Fred Hetzel

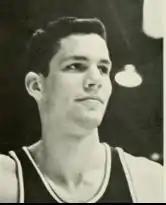
Hetzel as a sophomore at Davidson

Fred B. Hetzel (born July 21, 1942) is an American former professional basketball player. He was an All-American college player for Davidson College. Hetzel was the No. 1 overall pick in the 1965 NBA draft by the San Francisco Warriors and played six seasons in the National Basketball Association (NBA).